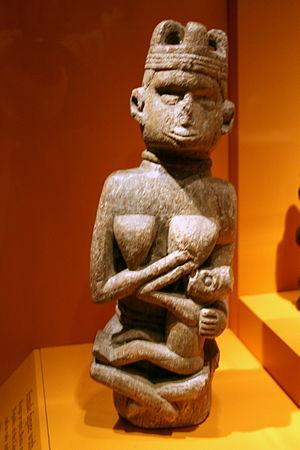
Les Kongos ou Bakongo forment un peuple bantou d'Afrique centrale. On les trouve essentiellement au sud du Gabon, au sud de la République du Congo, dans les provinces de Kongo Central et de Bandundu en République démocratique du Congo et au nord de l’Angola. Ils sont évalués à plus de 17 millions d'individus.